List of Serie A hat-tricks

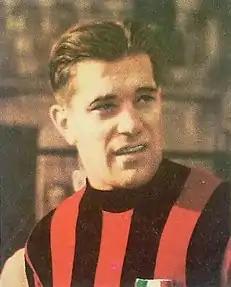
Gunnar Nordahl scored a record seventeen Serie A hat-tricks, all of them for Milan.

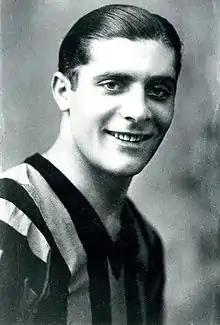
Giuseppe Meazza scored fifteen Serie A hat-tricks, all of them for Internazionale.

Since the inception of the Italian football league competition, the Serie A, in 1929, more than 250 players have scored three goals (a hat-trick) or more in a single match. Swedish striker Gunnar Nordahl holds the record for most Serie A hat-tricks, having scored seventeen from 1949 to 1955. He scored all his hat-tricks while representing Milan, making him the player with most hat-tricks for a single club. He is followed by Italian striker Giuseppe Meazza who scored fifteen hat-tricks, all of them with Internazionale. Kurt Hamrin and István Nyers are in third place, with twelve hat-tricks each.